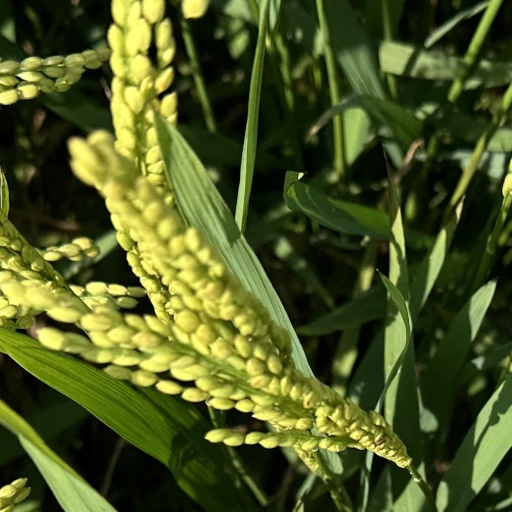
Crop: rice